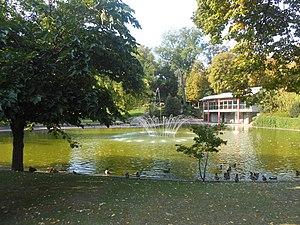
Bassin, Jardin Lecoq, Clermont-Ferrand, Auvergne.
Le jardin Lecoq est un jardin public en centre-ville de Clermont-Ferrand d'une surface de cinq hectares.